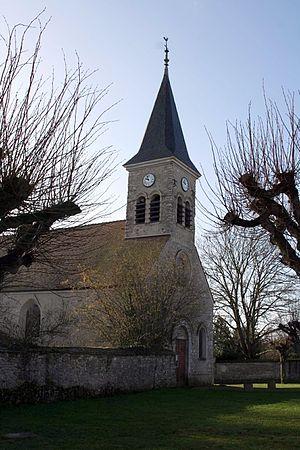
Fontenay-Mauvoisin est une commune française située dans le département des Yvelines en région Île-de-France. C'est un village rural qui se trouve immédiatement au sud de l'agglomération de Mantes-la-Jolie et qui a une double fonction agricole et résidentielle.